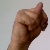
The image shows a hand gesture representing the letter 'N' in Indian Sign Language.